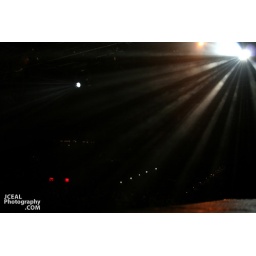
Mos de Talib Kweli rock the house @ Nokia theatre in times square Manhattan